Kajama

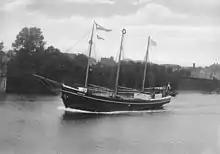
"Wilfried" in the Kiel Canal

The ship was built at Nobiskrug shipyard in Rendsburg, Germany and launched on July 26, 1930, under the name "Wilfried". Captain Wilhelm Wilckens was her owner and master and he operated from the homeport of Hamburg from 1930 until 1960. The "Wilfried" had 11 sister ships and belonged to the type "Ich verdiene" ("I earn"). In 1960 she was purchased by Captain Andreas Kohler Asmussen of Egersund, Denmark. Asmussen renamed the ship "Kajama" after his two sons and his wife Kaywe, Jan and Maria.